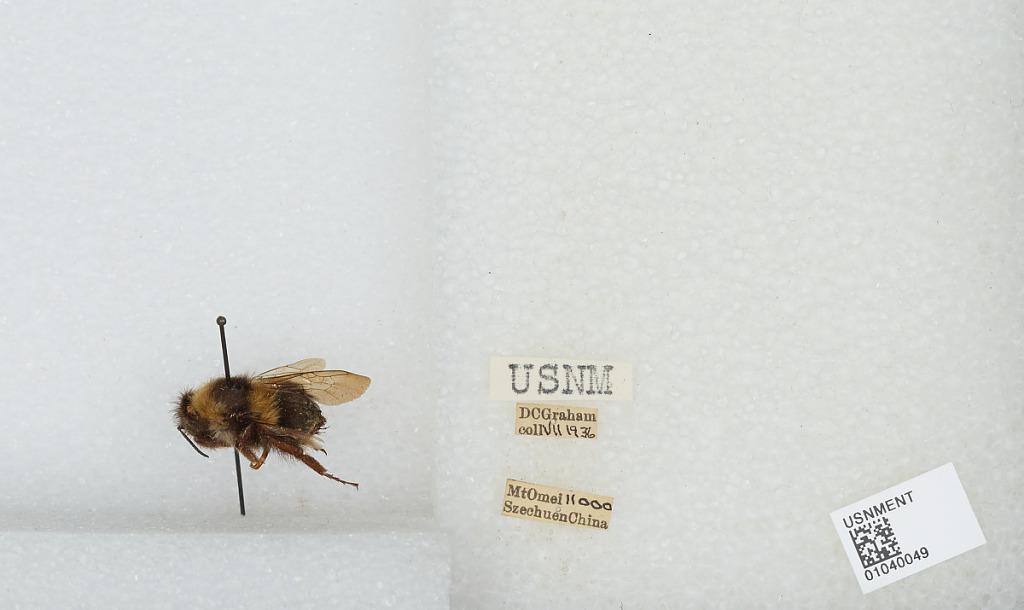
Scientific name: Bombus (Megabombus) religiosus (Frison)
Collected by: D. Graham
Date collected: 1936-7-
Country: China
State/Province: Sichuan
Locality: Mt. Omei